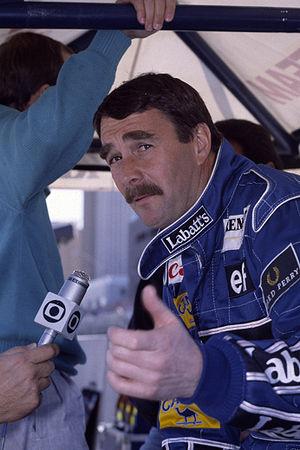
Au début de la Formule 1, les pilotes portent un numéro différent à chaque événement car les numéros sont attribués par chaque organisateur, souvent selon l'ordre des demandes d'inscription. De la saison 1974 à la saison 2013, les numéros furent attribués pour toute la saison. À partir de la saison 2014, les pilotes de Formule 1 bénéficient d'un numéro permanent qui les suit durant l'ensemble de leur carrière.
Alain Prost, né le 24 février 1955 à Lorette dans le département de la Loire, est un pilote automobile français. Quadruple champion du monde des pilotes de Formule 1 en 1985, 1986, 1989 et 1993, victorieux de 51 Grands Prix de Formule 1 pour 199 départs entre 1980 et 1993, celui que l'on surnomme « Le Professeur » est considéré comme l'un des plus grands pilotes de l'histoire de son sport. Michael Schumacher a été le premier à dépasser le total record de 51 victoires que Prost détenait depuis 1993, à l'occasion du Grand Prix de Belgique en 2001. En 1999, Prost a reçu les World Sports Awards du siècle dans la catégorie sport automobile. Sa rivalité au sommet avec Ayrton Senna fait partie des grandes heures de la Formule 1 au tournant des années 1980 et 1990. Il demeure le seul pilote de l'histoire à devenir champion du monde par deux fois en battant son équipier champion du monde en titre. Il est également le seul champion du monde français de Formule 1, et son palmarès le voit figurer sur un plan statistique parmi les cinq meilleurs pilotes de l'histoire.
Le championnat du monde de Formule 1 1991 est remporté par le Brésilien Ayrton Senna sur une McLaren-Honda. McLaren remporte le championnat du monde des constructeurs.
Le championnat américain de course automobile, également nommé aujourd'hui IndyCar Series est une compétition de course automobile se déroulant majoritairement aux États-Unis et en Amérique du Nord. En 2015, le championnat est géré par l'Indy Racing League.